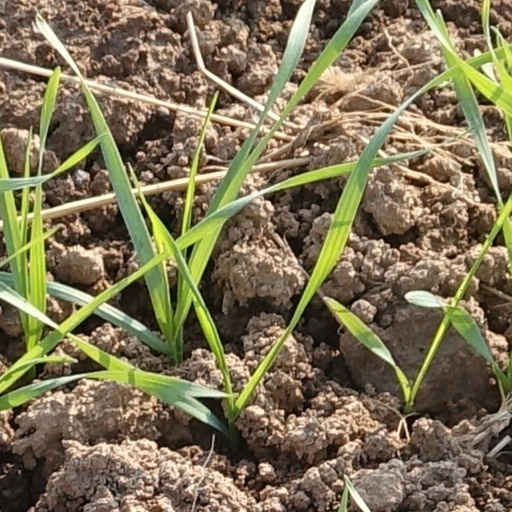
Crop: wheat